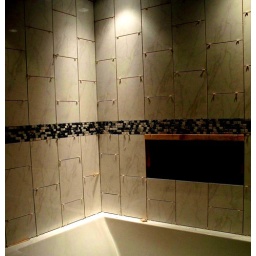
The big black hole in the wall is for the &amp;quot;Soap Nook&amp;quot; for this tub/shower combo.